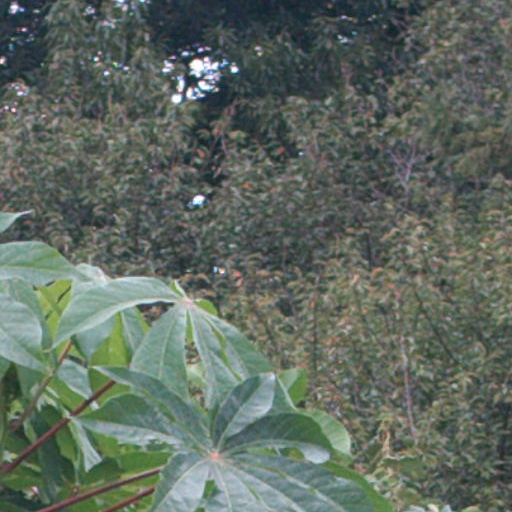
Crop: cassava